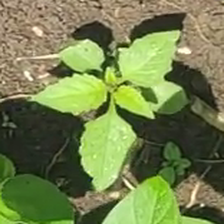
Weed species: Lamber_Quarter_plant(Chenopodium )